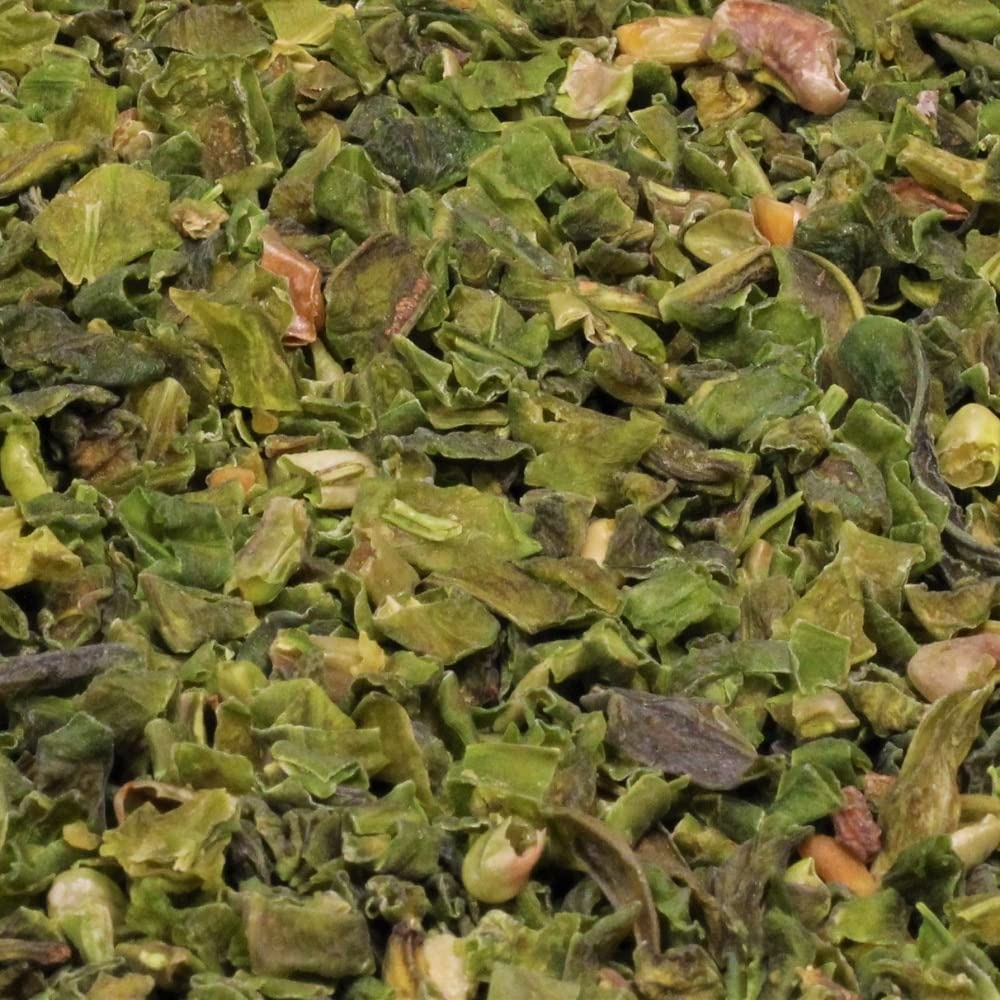
Item Name: Dried Chopped String Beans by Its Delish, 5 lbs Bulk Bag | Dehydrated Cut Green Bean Vegetables | Dried Veggies For Cooking, Camping, Emergency Supply, Soups, Stir Fry | No Salt, Vegan, Kosher
Bullet Point 1: DRIED, CHOPPED STRING BEANS - All natural, non-GMO, and gluten free dried string beans that are cut and dehydrated for maximum flavor.
Bullet Point 2: READY TO USE - No need to rehydrate, these string beans are ready to use in your favorite recipes.
Bullet Point 3: GOURMET VEGETABLE - Perfect for adding a unique flavor to any dish, these gourmet vegetables are sure to enhance the flavor of your meal.
Bullet Point 4: VERSATILE - Use in soups, stews, casseroles, stir fry, salads, and more!
Bullet Point 5: QUALITY & KOSHER - Packaged in our North Hollywood California factory, these dried chopped string beans are vegan and kosher.
Product Description: <b>Gourmet Dried String Beans by Its Delish, 5 lbs Bulk Bag</b><p><p><p>Dried chopped string beans are the perfect addition to any meal. Whether you're looking for a vegan oriental dish, or simply want to add some flavor to your favorite classic recipes, these beans are a great choice. They're also ideal for oriental dishes, soups, risottos, and stir fry. </p> <p>Dehydrated vegetables maintain their high nutritive value with less nutrients lost, so you can be sure that you're getting all the nutrition you need. Plus, you can store them in your cupboard for a few years in a cool dry place, meaning you don't have to worry about wasted food. Stock up and enjoy!</p></p><p><b>About It's Delish!</b><p><p> It's Delish was established in 1992 and is located in North Hollywood, California. It's Delish is a food manufacturer and distributor who produces over 500 gourmet food products including licorice, sour belts, taffies, caramels, Jordan almonds, chocolates, nuts, fruits, trail mixes, spices, and the spice blends. It's Delish also produces organics and all natural products. We give you the opportunity to order from the factory direct!<p><p> It’s Delish! prides itself on the four pillars that are at the foundation of everything we do.<p><p> Innovation Quality Value Service
Value: nan
Unit: None

Price: 79.99